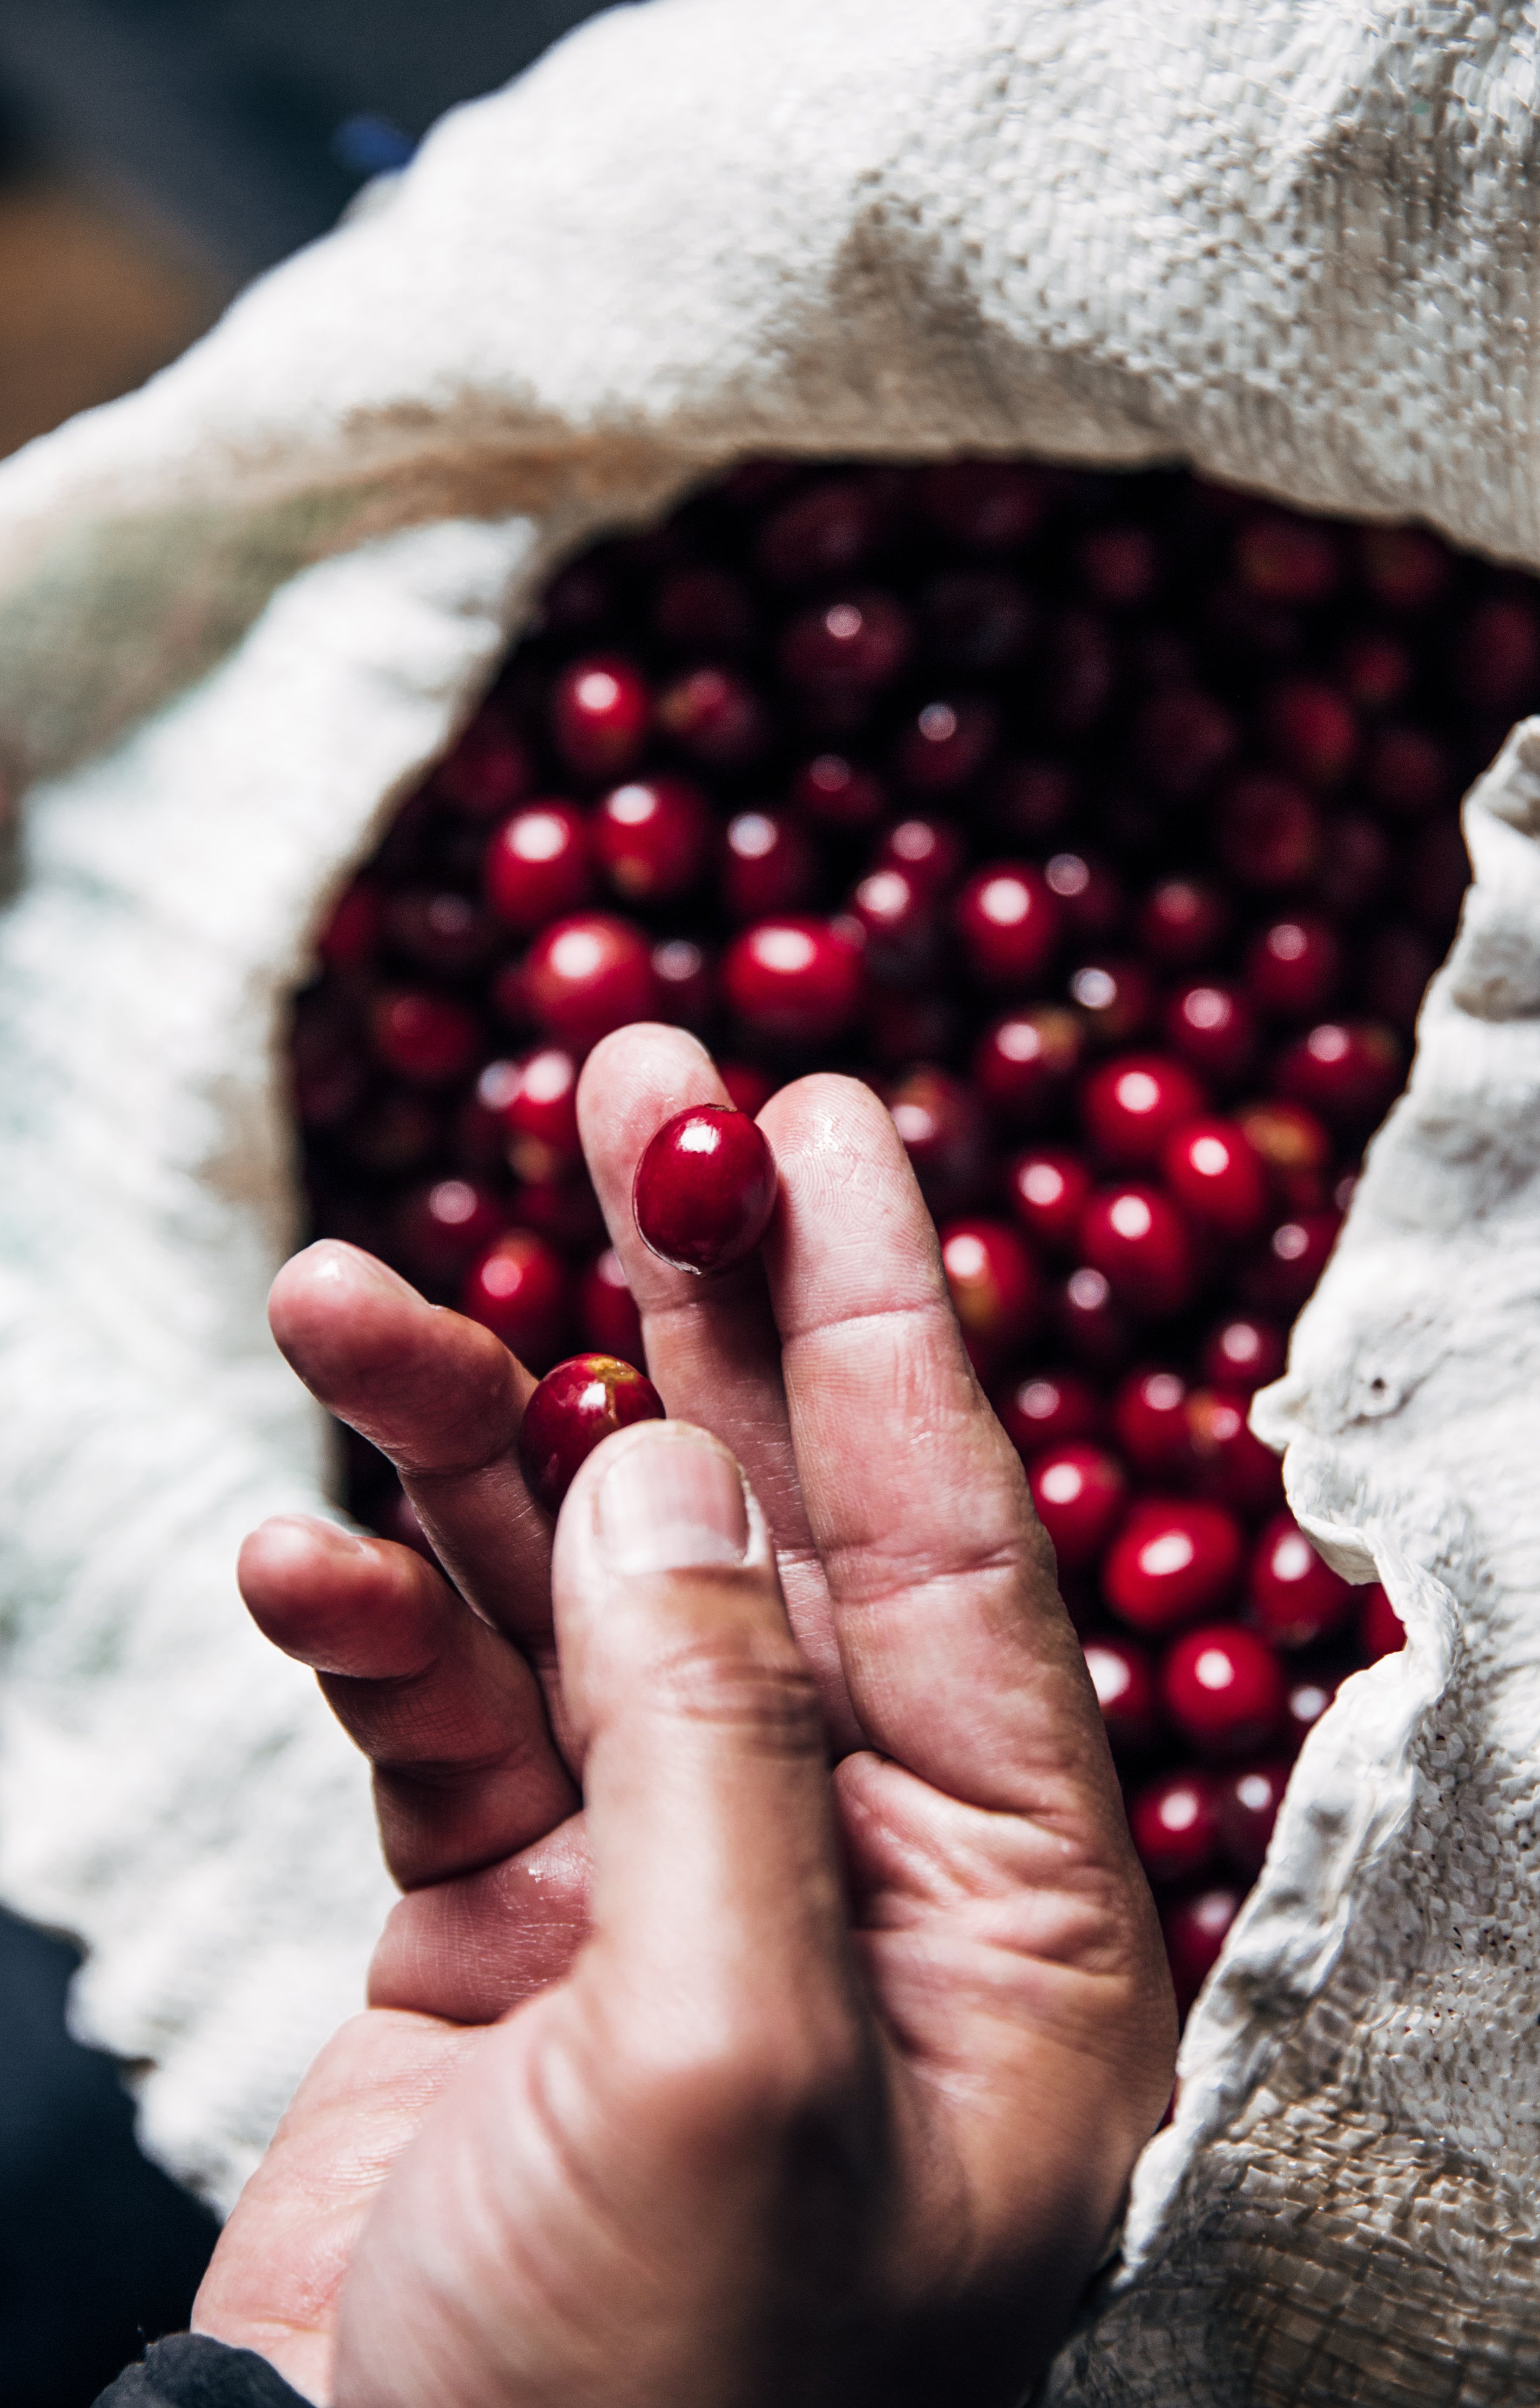
hand, finger, nail, fruit, plant, berry, gesture